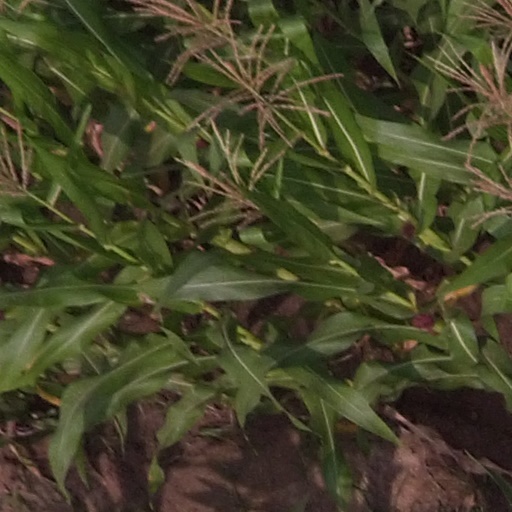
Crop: maize; corn